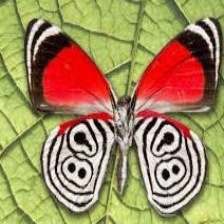
Species: AN 88